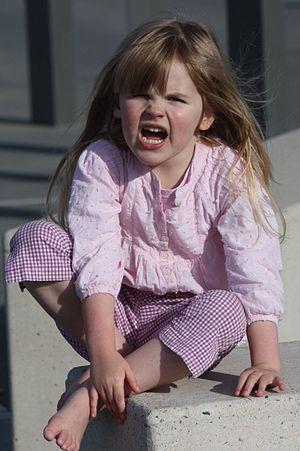
En psychologie, la colère est considérée comme une émotion secondaire, liée à une blessure physique ou psychique, un manque, une frustration et se caractérise généralement par une réaction vive entraînant des manifestations physiques ou psychologiques de la part de la personne concernée, celle-ci pouvant cependant être contenue, voire dissimulée.